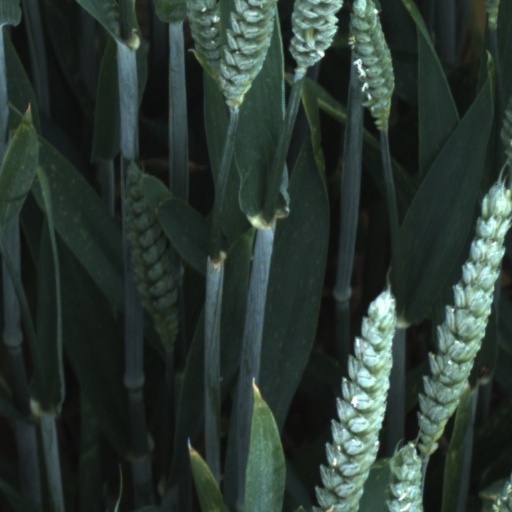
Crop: wheat